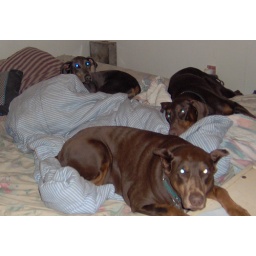
dogs in bed